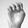
ASL letter: E